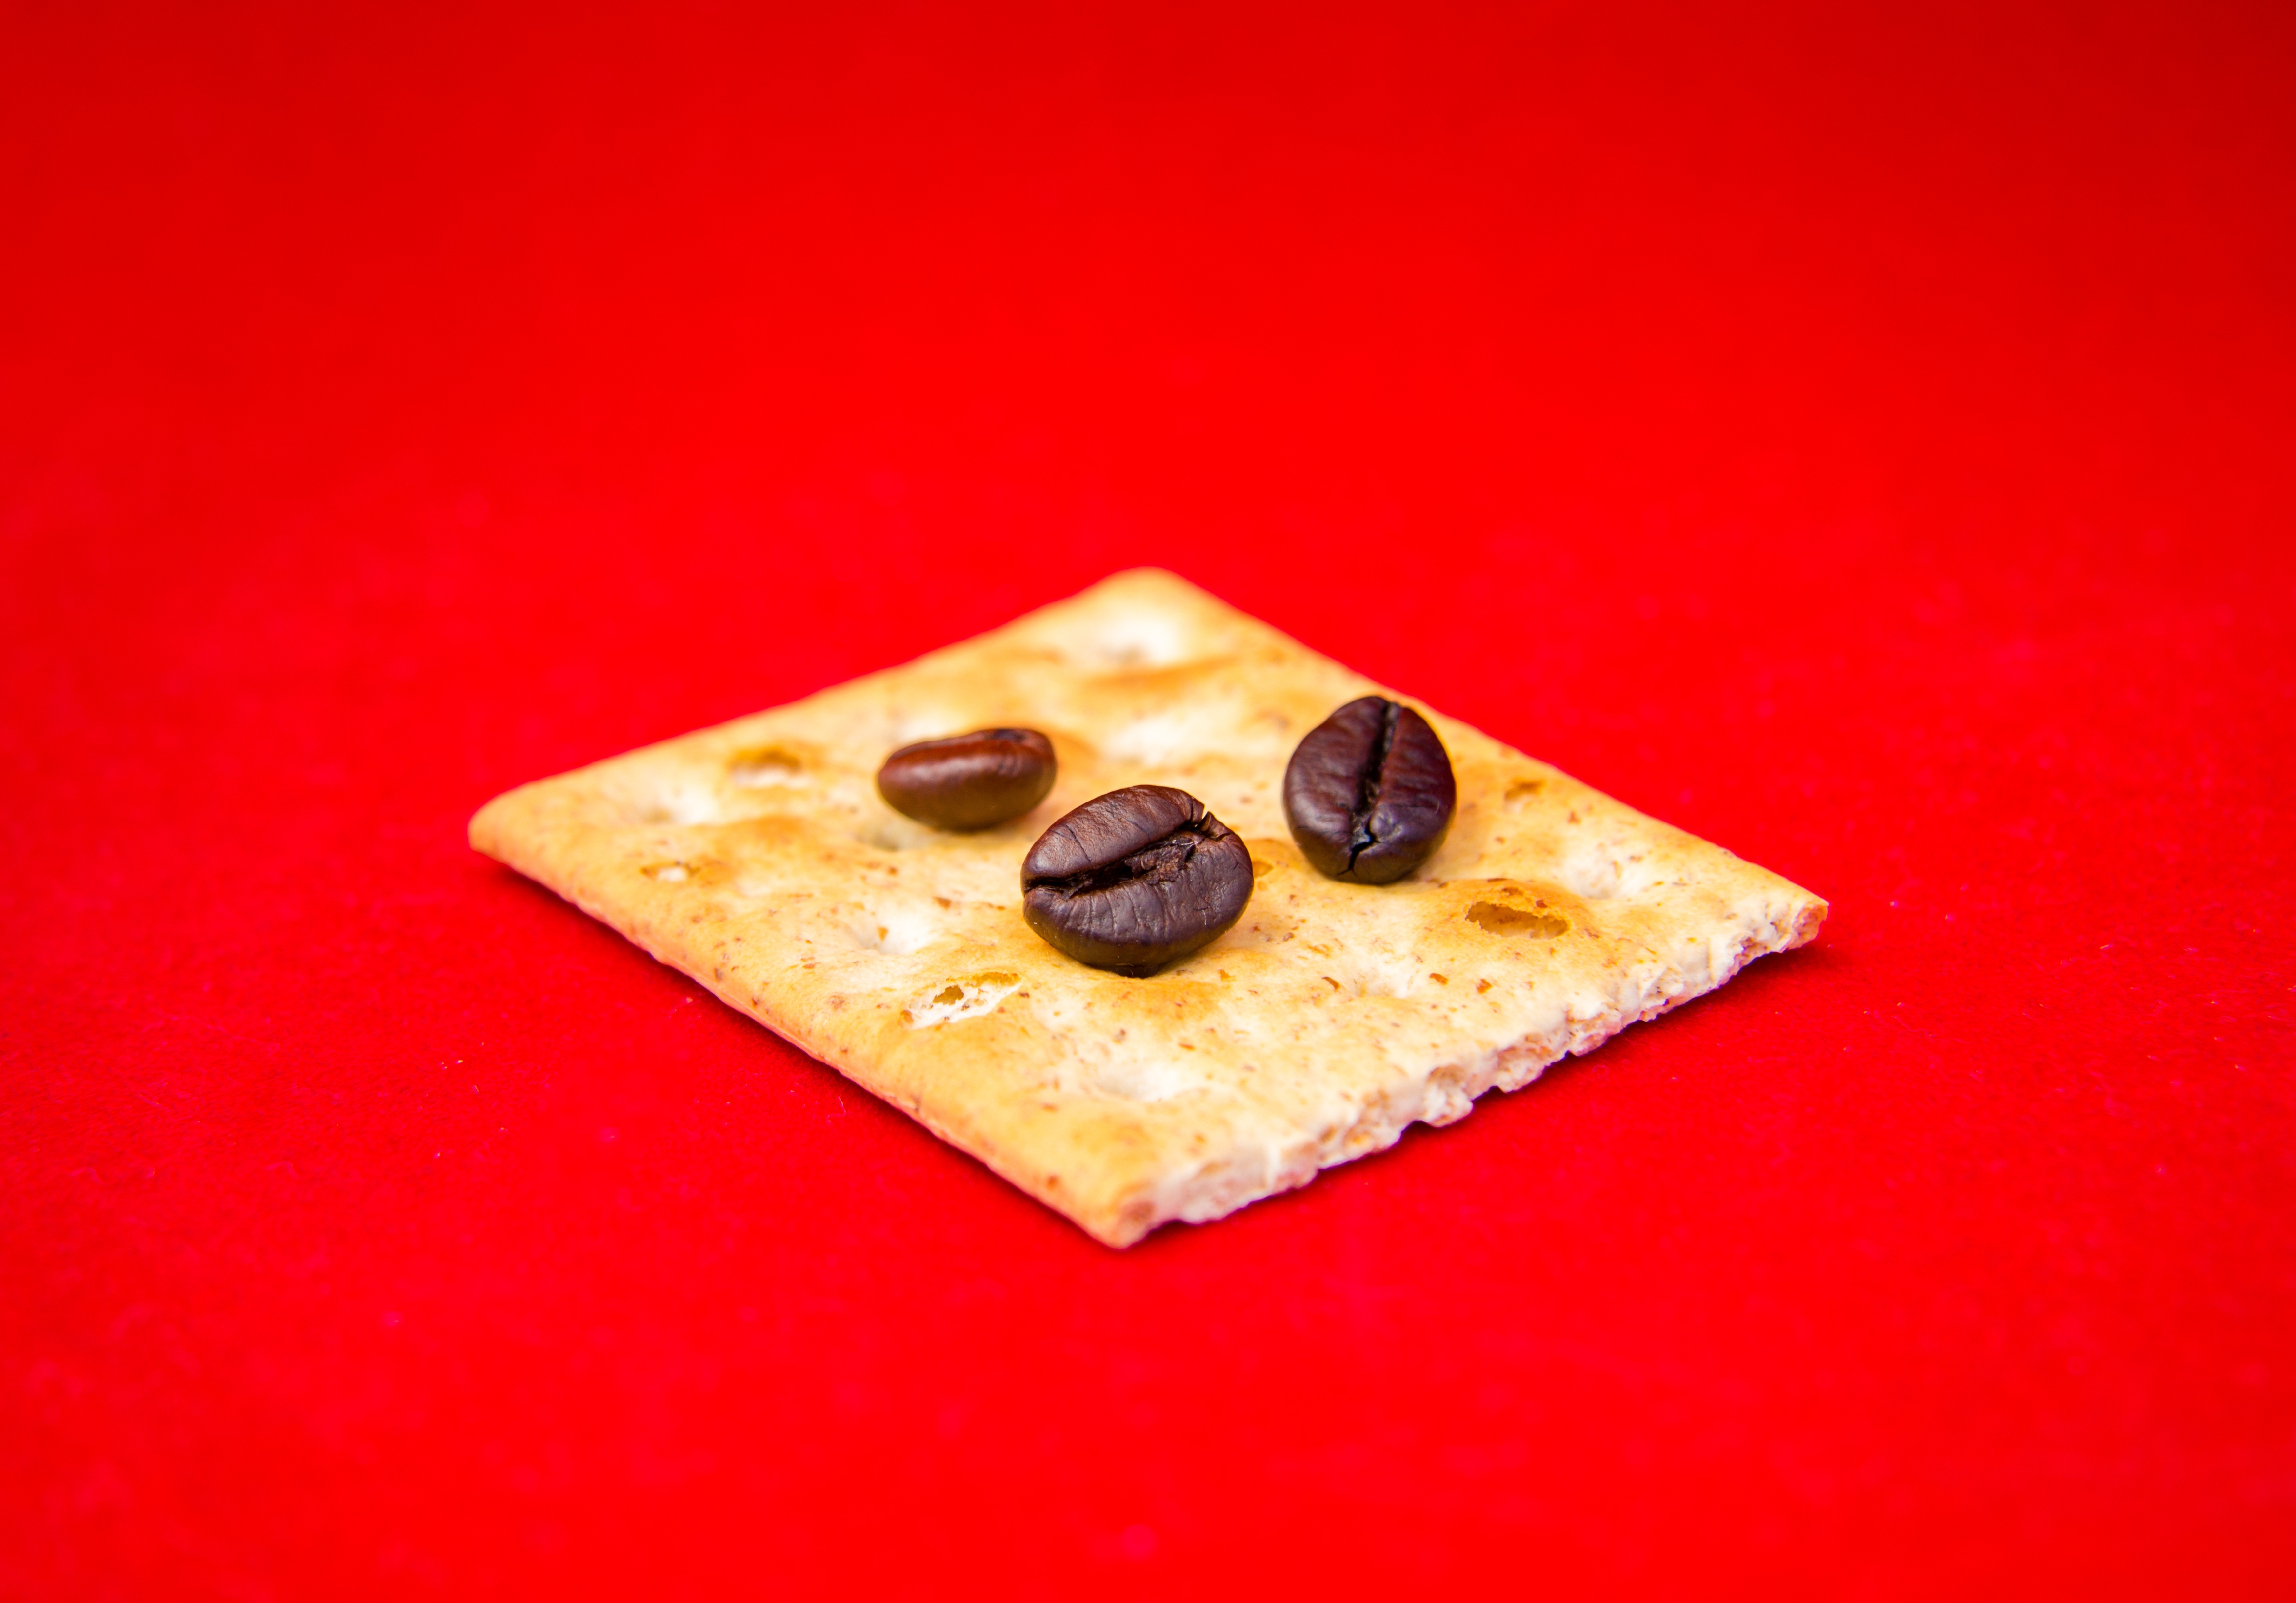
cafe, coffee, morning, dish, meal, food, produce, closeup, breakfast, chocolate, biscuit, dessert, eat, cuisine, energy, fried, caffeine, cookies, illustration, nutrition, tasty, vegetarian, mood, tone, healthy eating, scented, taste, confectionery, baked goods, for gourmets, cheerfulness, the effect of, snack food, cookies and crackers